927th Air Refueling Wing

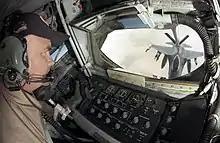
USAF KC-135R boom operator view from boom control station

In another recommendation, DoD recommended realigning Grand Forks Air Force Base, North Dakota, redistributing four of the 319th Air Refueling Wing's KC-135R aircraft to MacDill AFB. The enlarged 6 AMW would then host an Air Force Reserve association arrangement with manpower realigned from Selfridge ANGB, with both units operating, maintaining and sharing the same (with the increase of aircraft reassigned from Grand Forks AFB) sixteen (16) KC-135R aircraft.